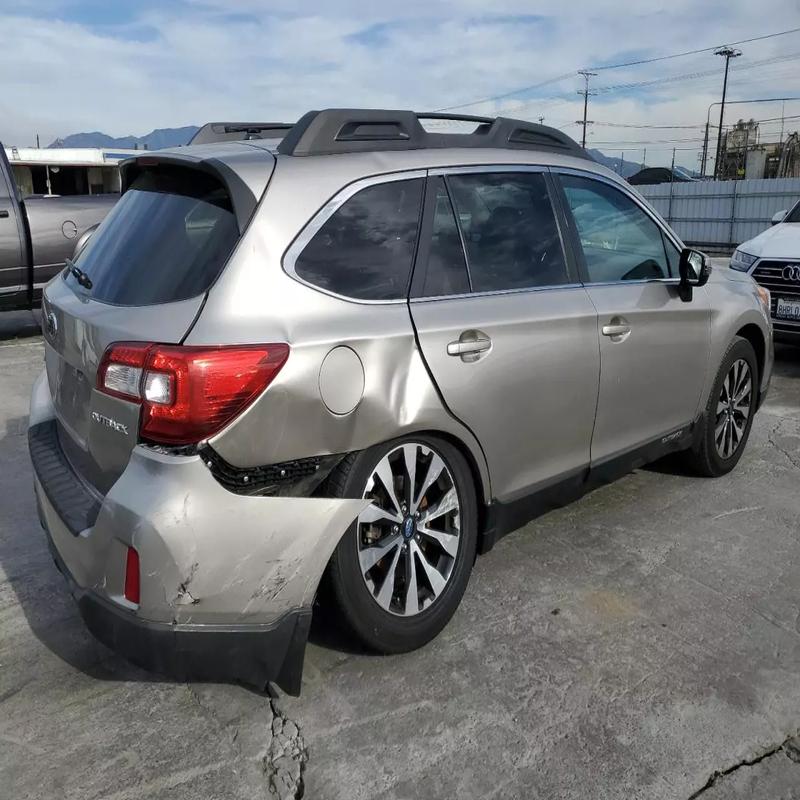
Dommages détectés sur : aile arrière droite, pare-choc arrière, plaque d'immatriculation arrière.
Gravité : mineur